Adventures of Power

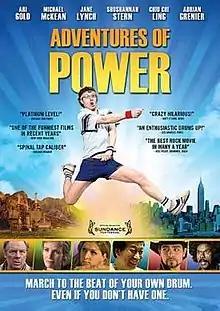

Adventures of Power is a 2008 American adventure comedy film written and directed by Ari Gold, starring Gold, Michael McKean, Jane Lynch, Shoshannah Stern, Chiu Chi Ling, and Adrian Grenier. It also features Steven Williams, Jimmy Jean-Louis, Annie Golden, and Nick Kroll, with a cameo performance by Rush drummer Neil Peart.